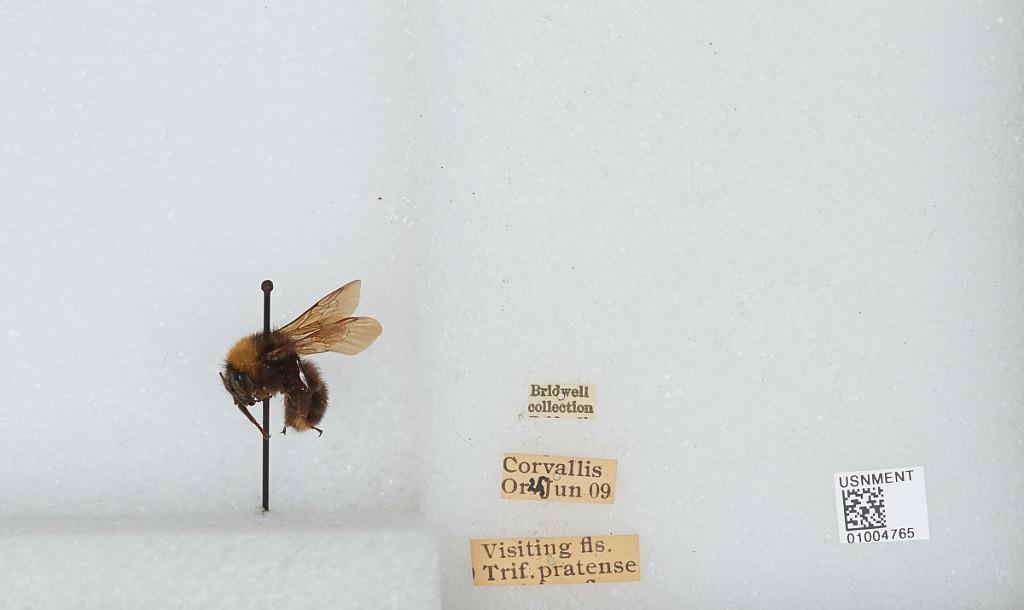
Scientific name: Bombus (Fervidobombus) californicus Smith
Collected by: J. Bridwell
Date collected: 1909-6-25
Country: United States
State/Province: Oregon
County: Benton
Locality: Corvallis
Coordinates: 44.5667, -123.283